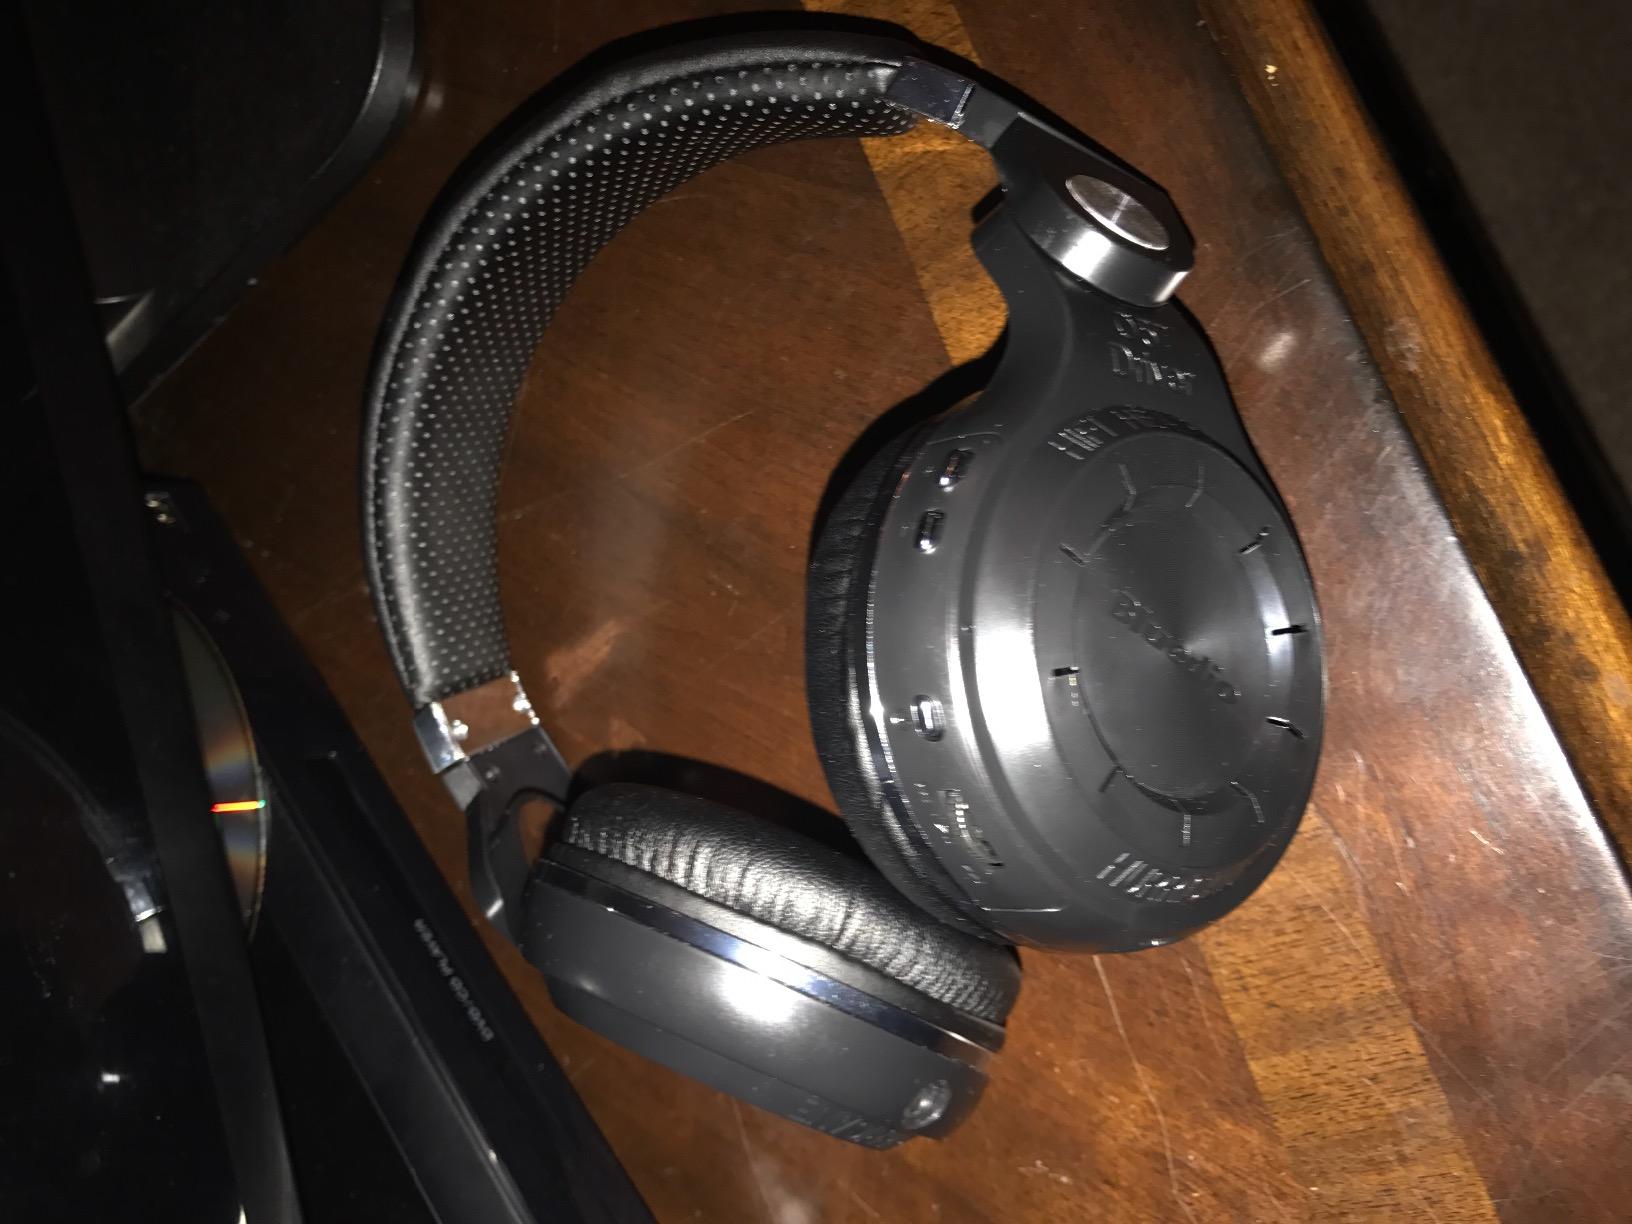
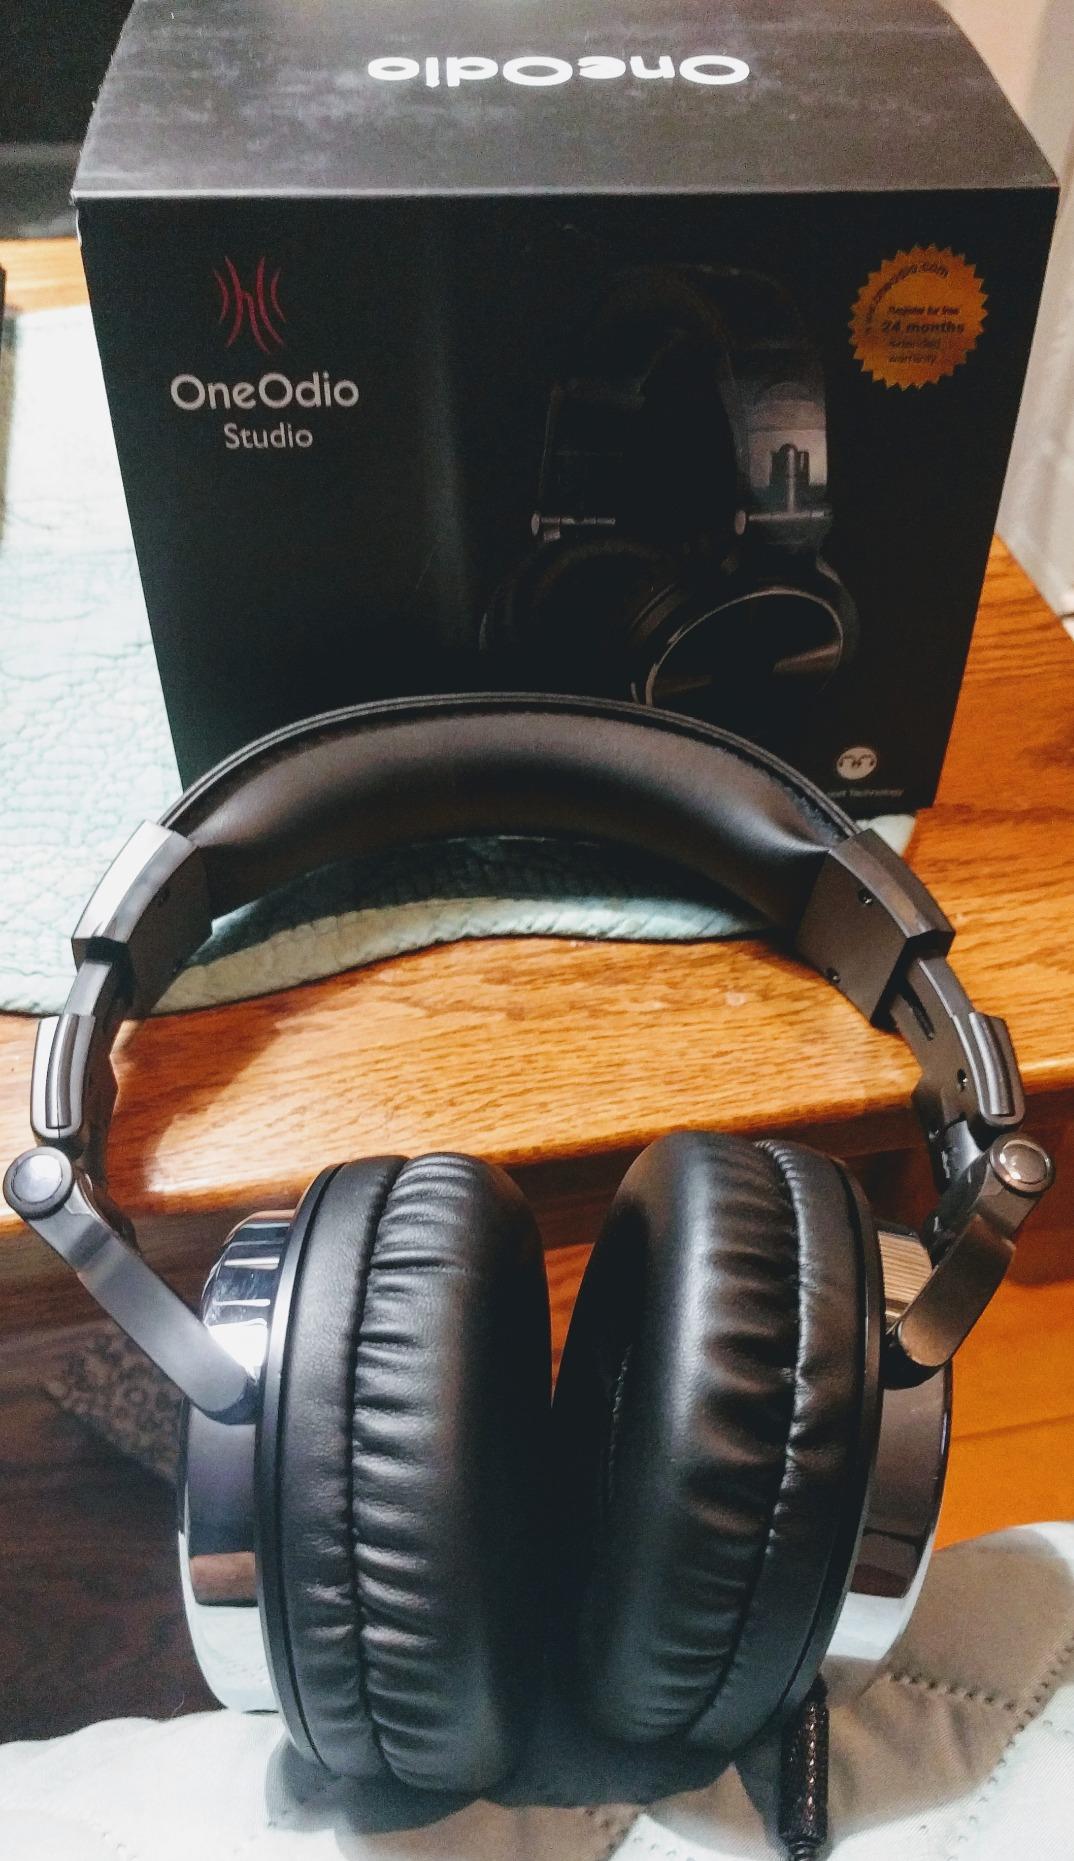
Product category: headphones
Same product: no